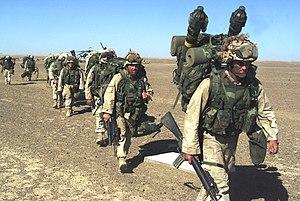
Rhino et Gecko étaient les noms de code attribués à deux objectifs dans le sud de l'Afghanistan qui firent l'objet d'un raid de forces spéciales la nuit du 19 au 20 octobre 2001. Cette opération fut la première action d'envergure au sol de la Seconde guerre d'Afghanistan.